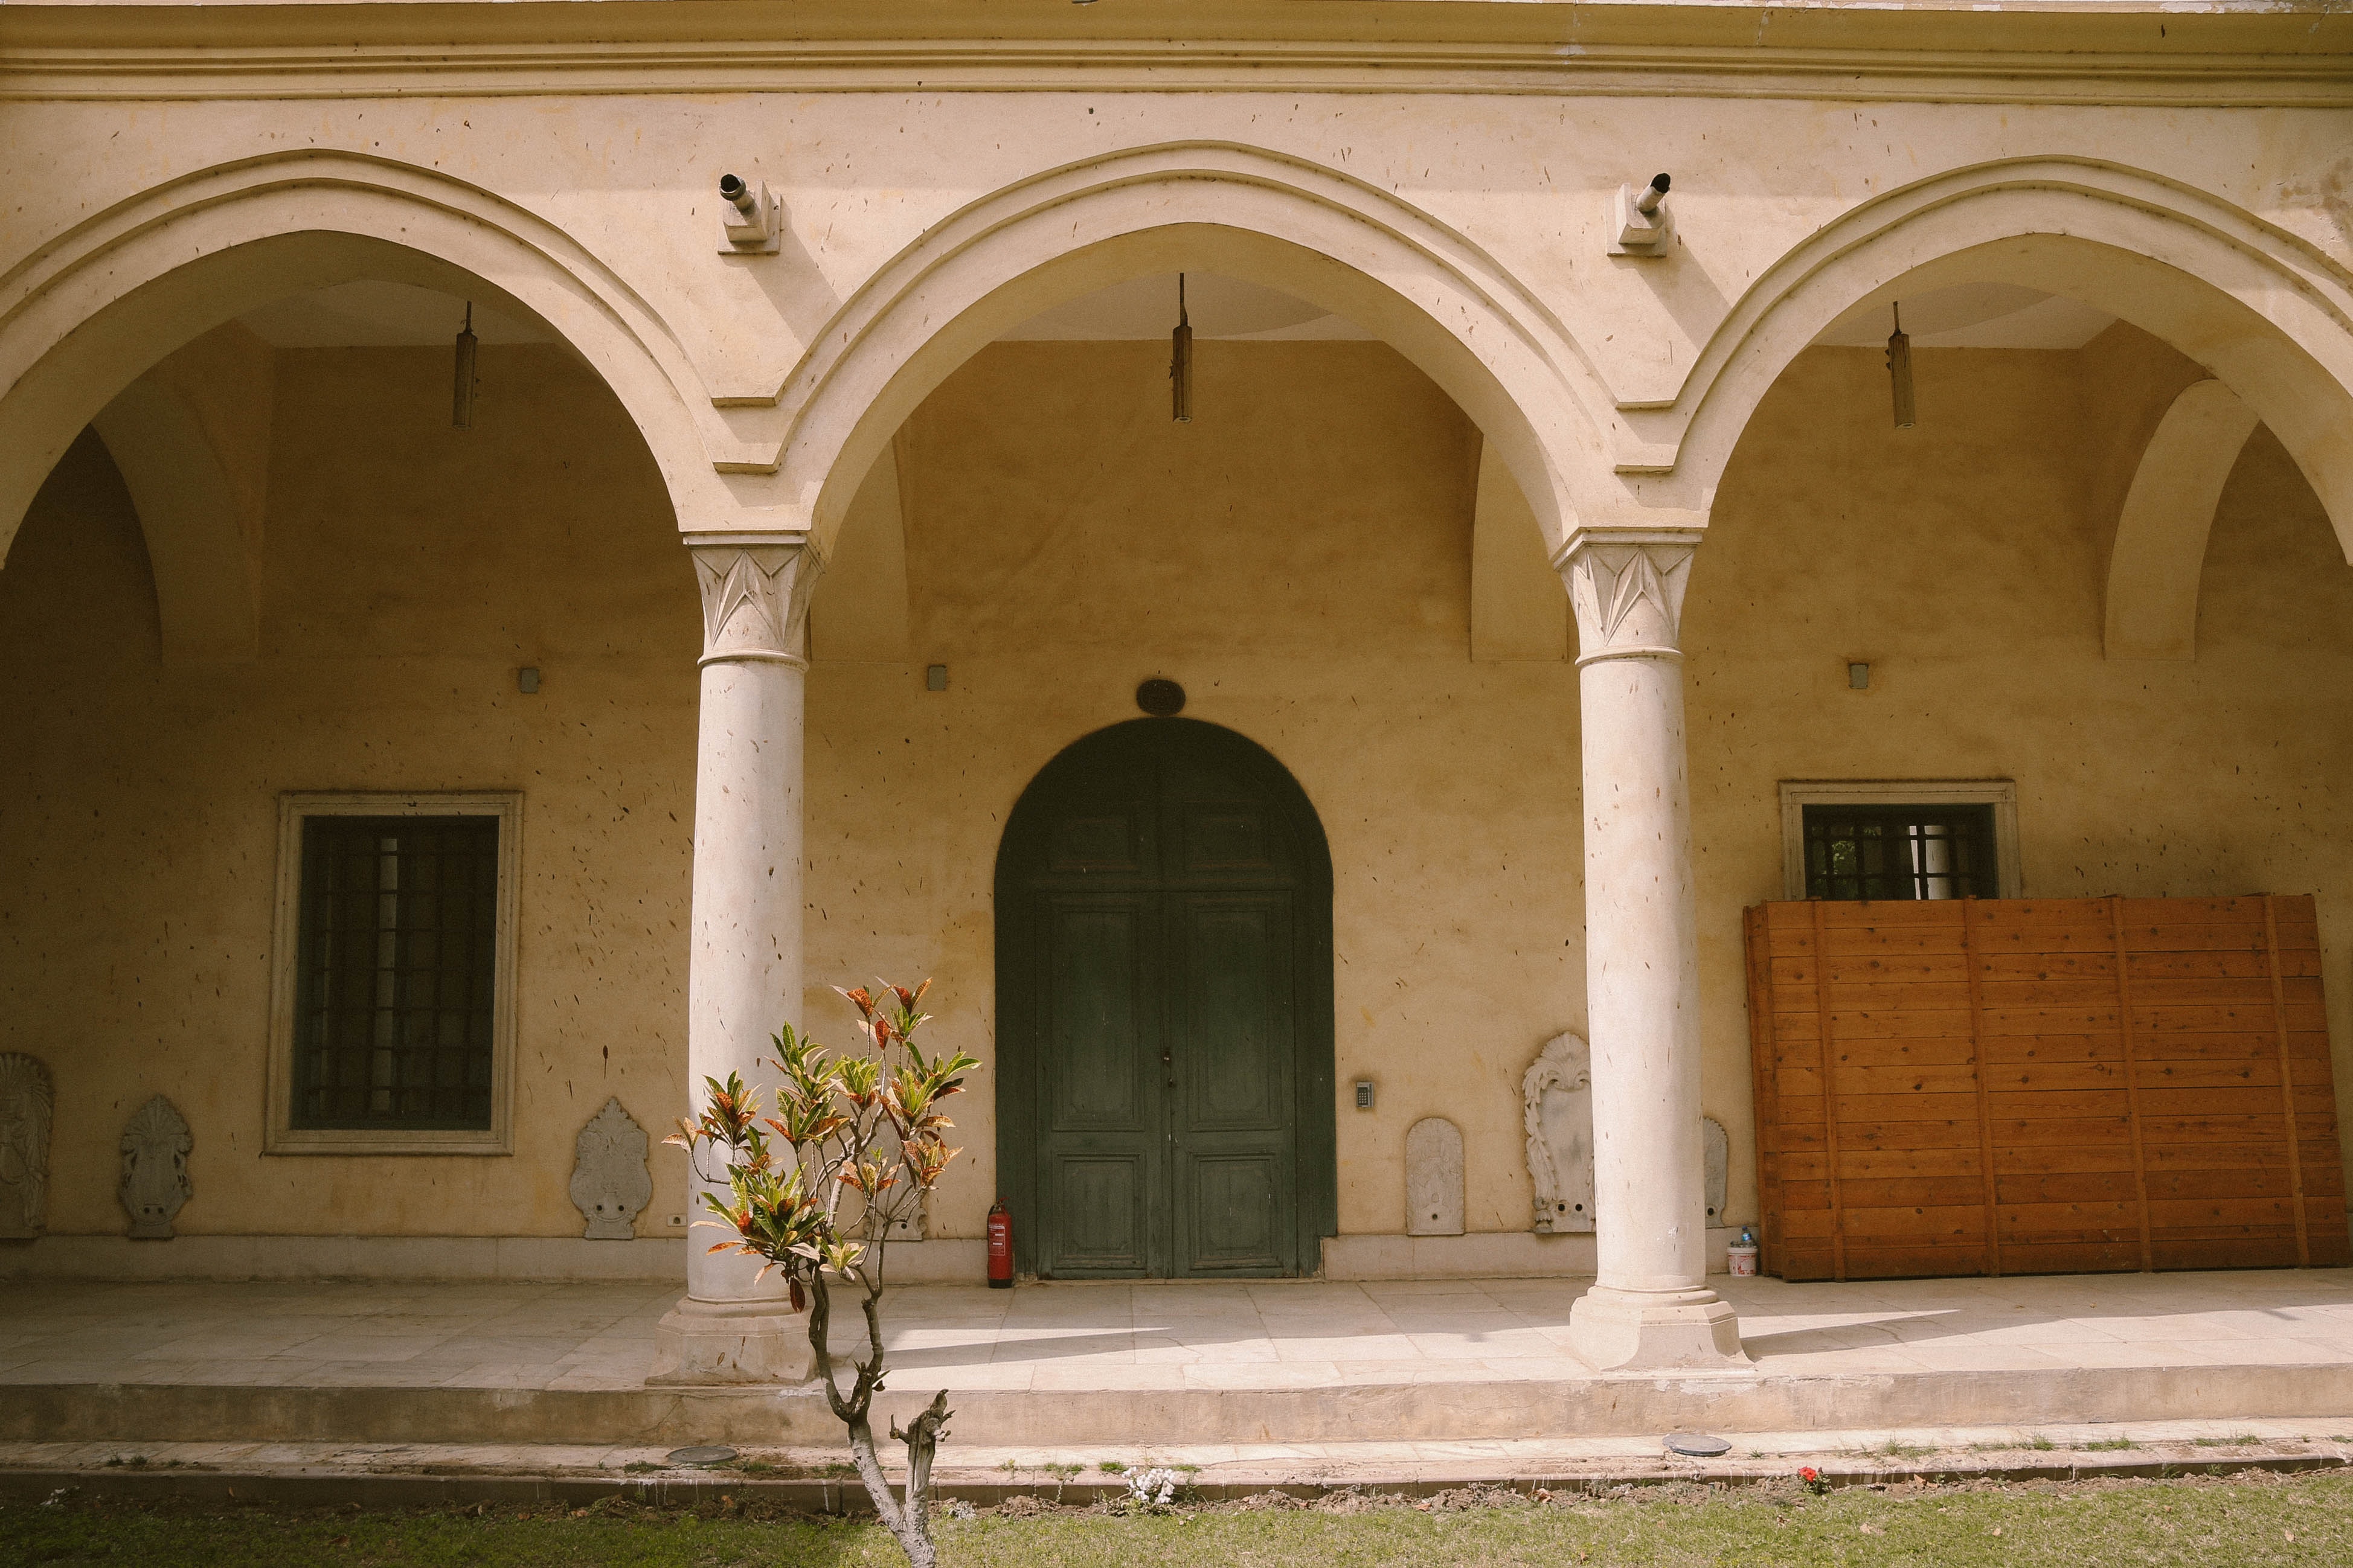
arch, building, arcade, architecture, hacienda, facade, caravanserai, convent, courtyard, estate, column, house